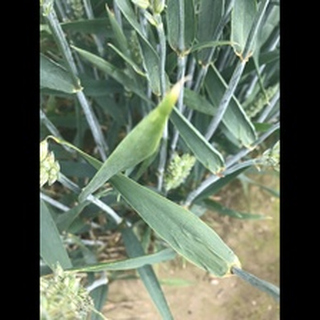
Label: healthy_wheat